Pedernales Province

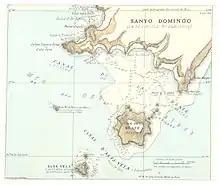
Historical map of Pedernales area

The Taíno arrived in Hispaniola around the 8th century A.D. They lived from agriculture, fishing, hunting, and gathering fruits.